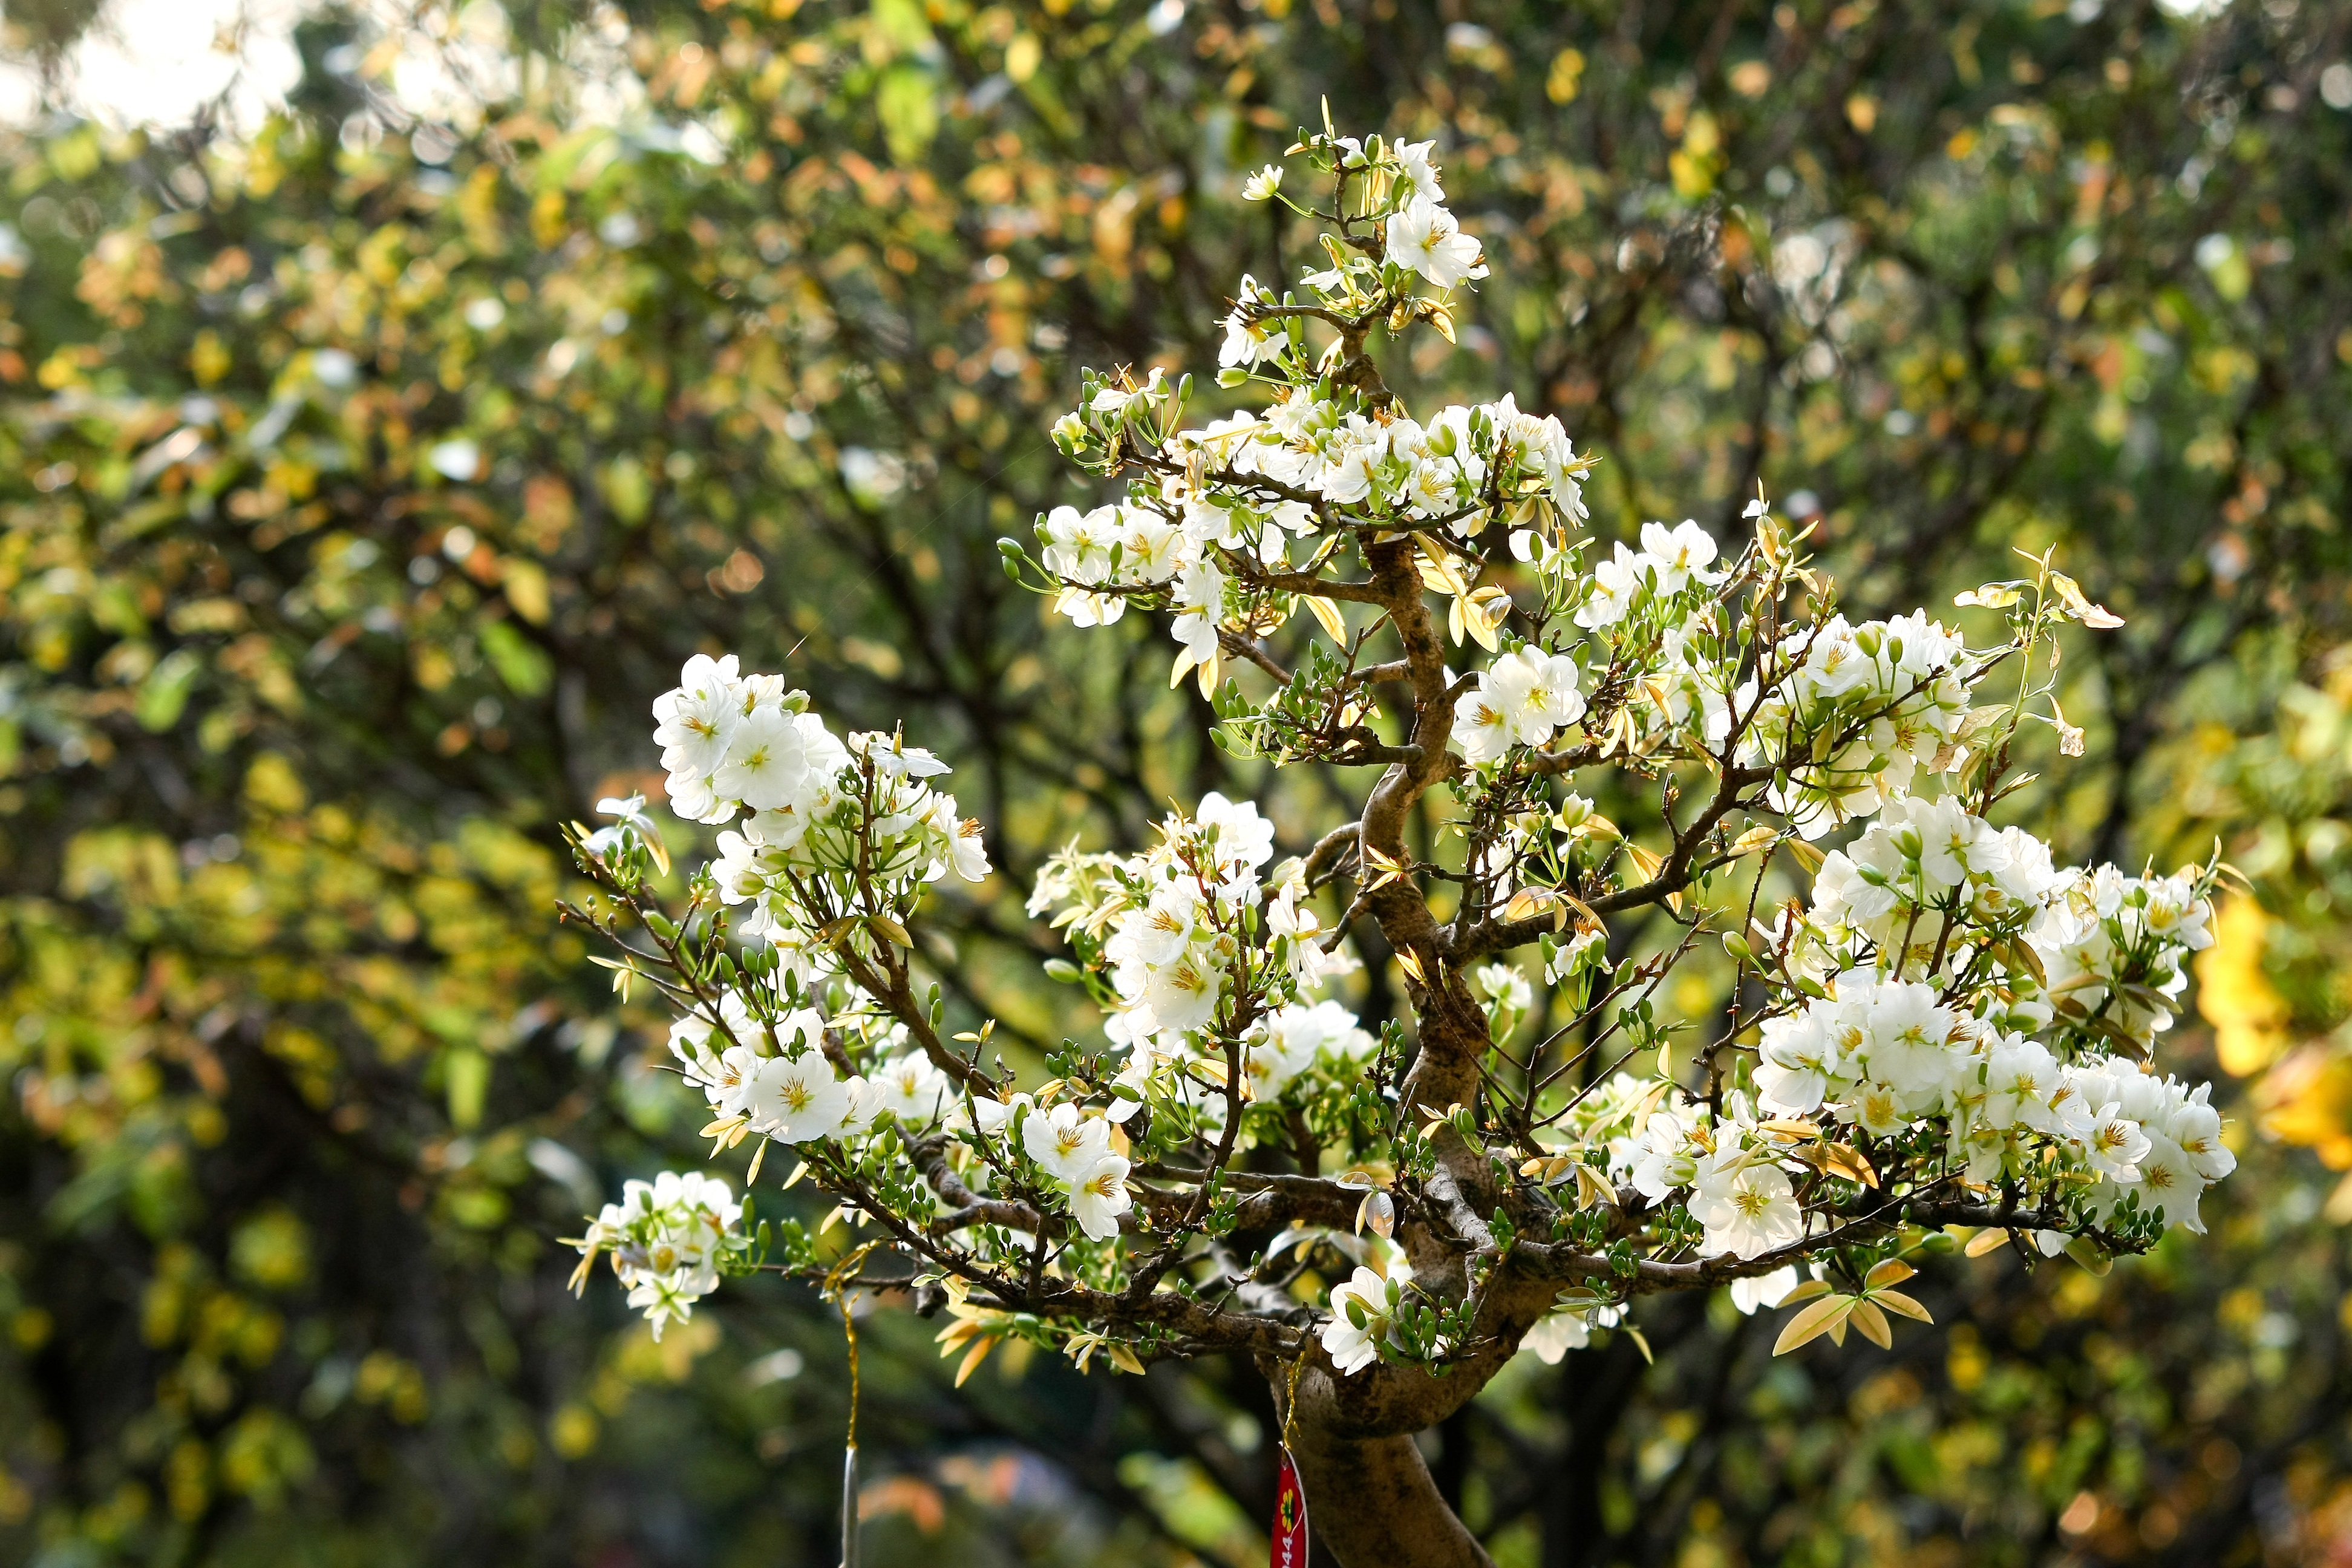
tree, nature, branch, blossom, plant, leaf, flower, travel, food, spring, produce, natural, evergreen, scenery, fresh, asia, botany, garden, pear, flora, leopard, write, wildflower, sunny, background, shrub, calendar, vietnam, the beauty, flowering plant, the lunar new year, nice picture, photo festival, the garden, woody plant, land plant, vietnamese tet